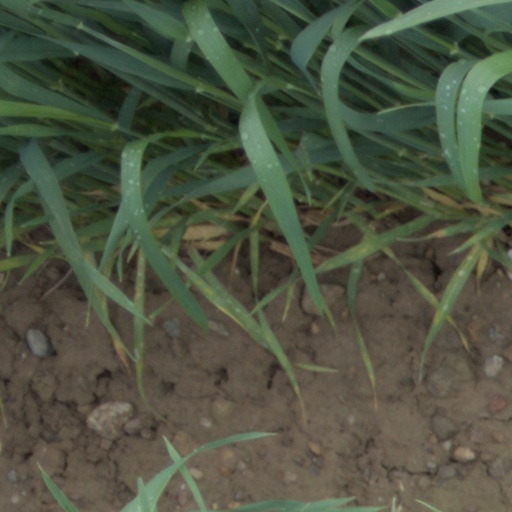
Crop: wheat